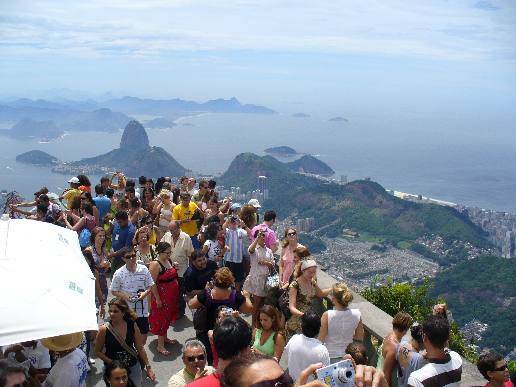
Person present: Yes